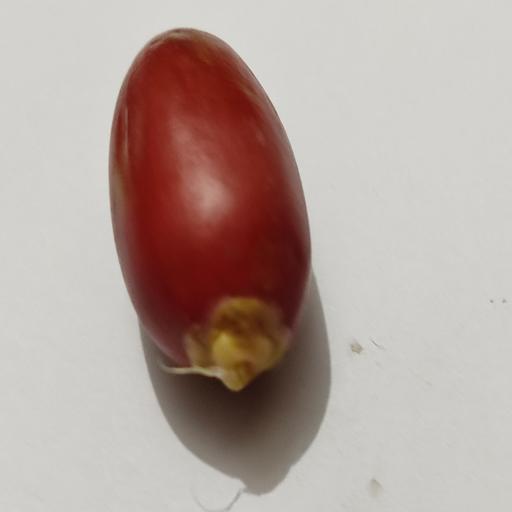
Crop type: Date Palm